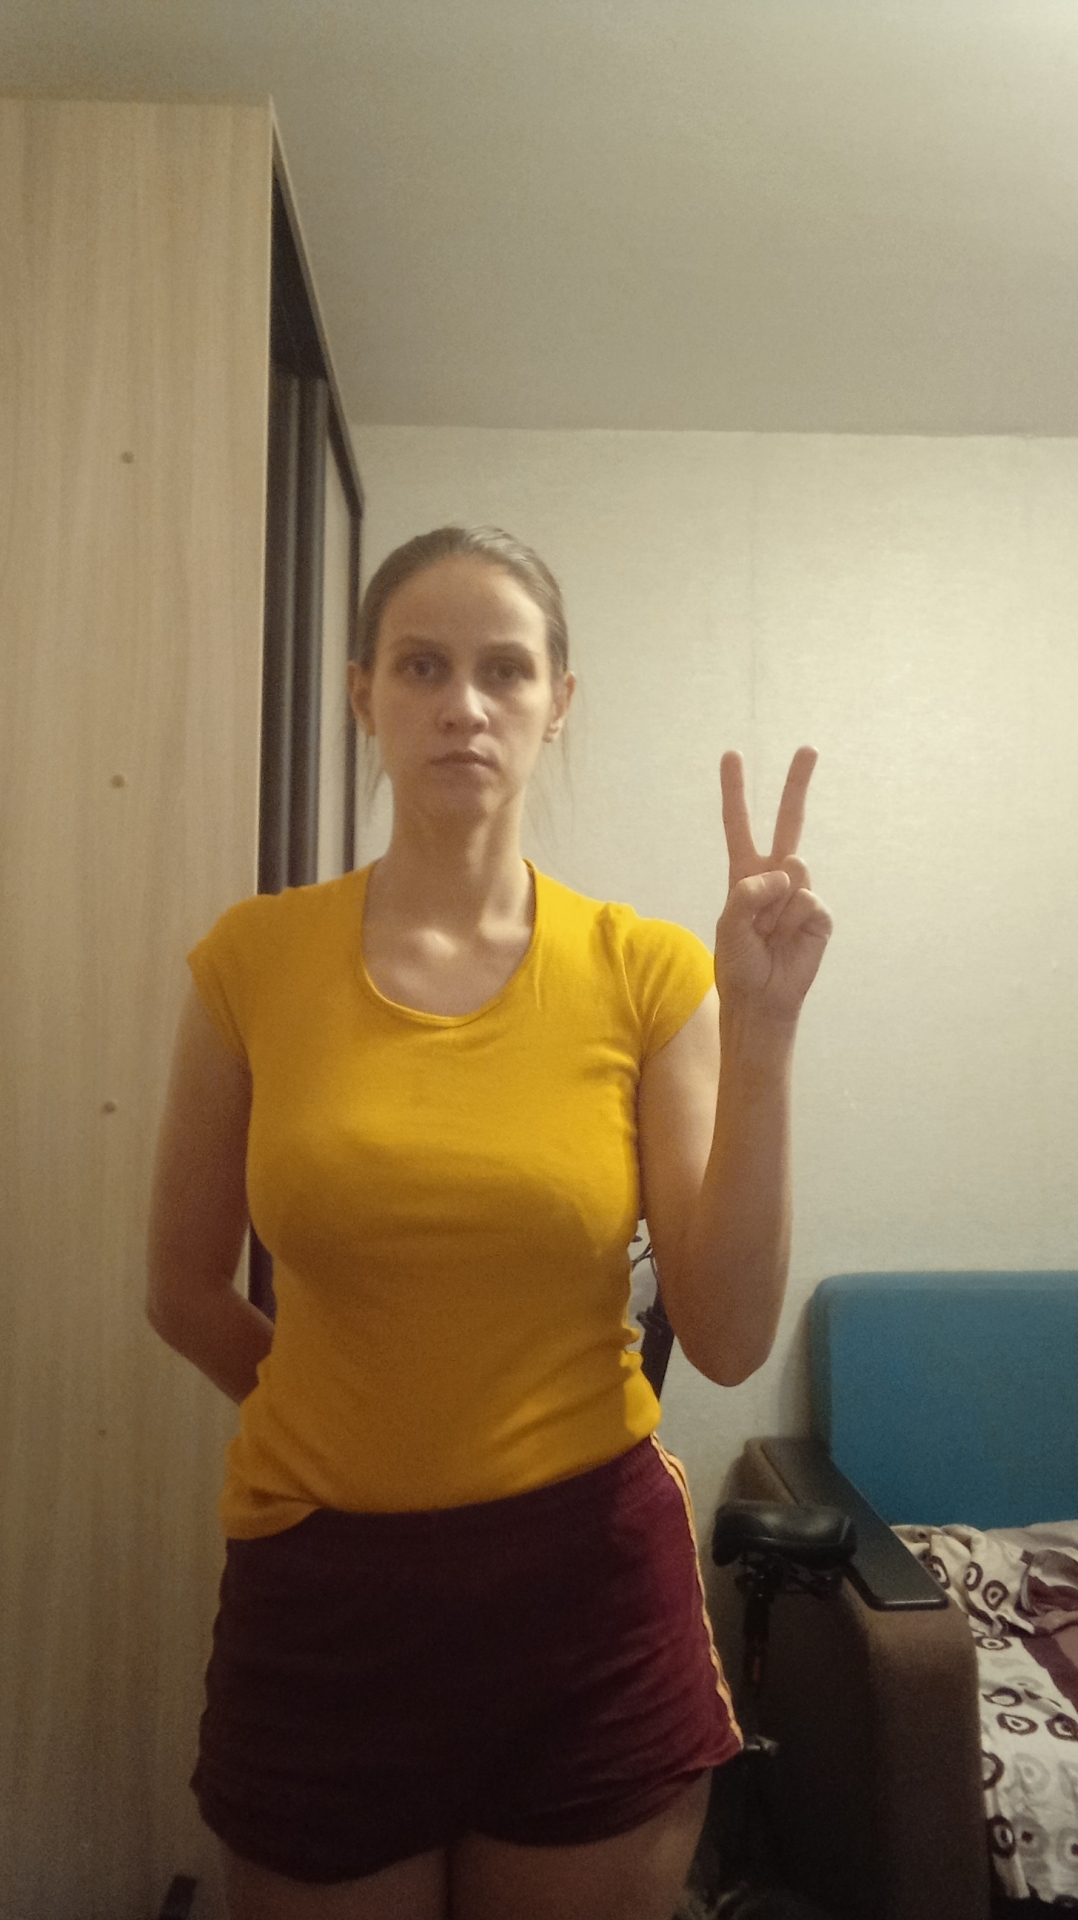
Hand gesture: peace